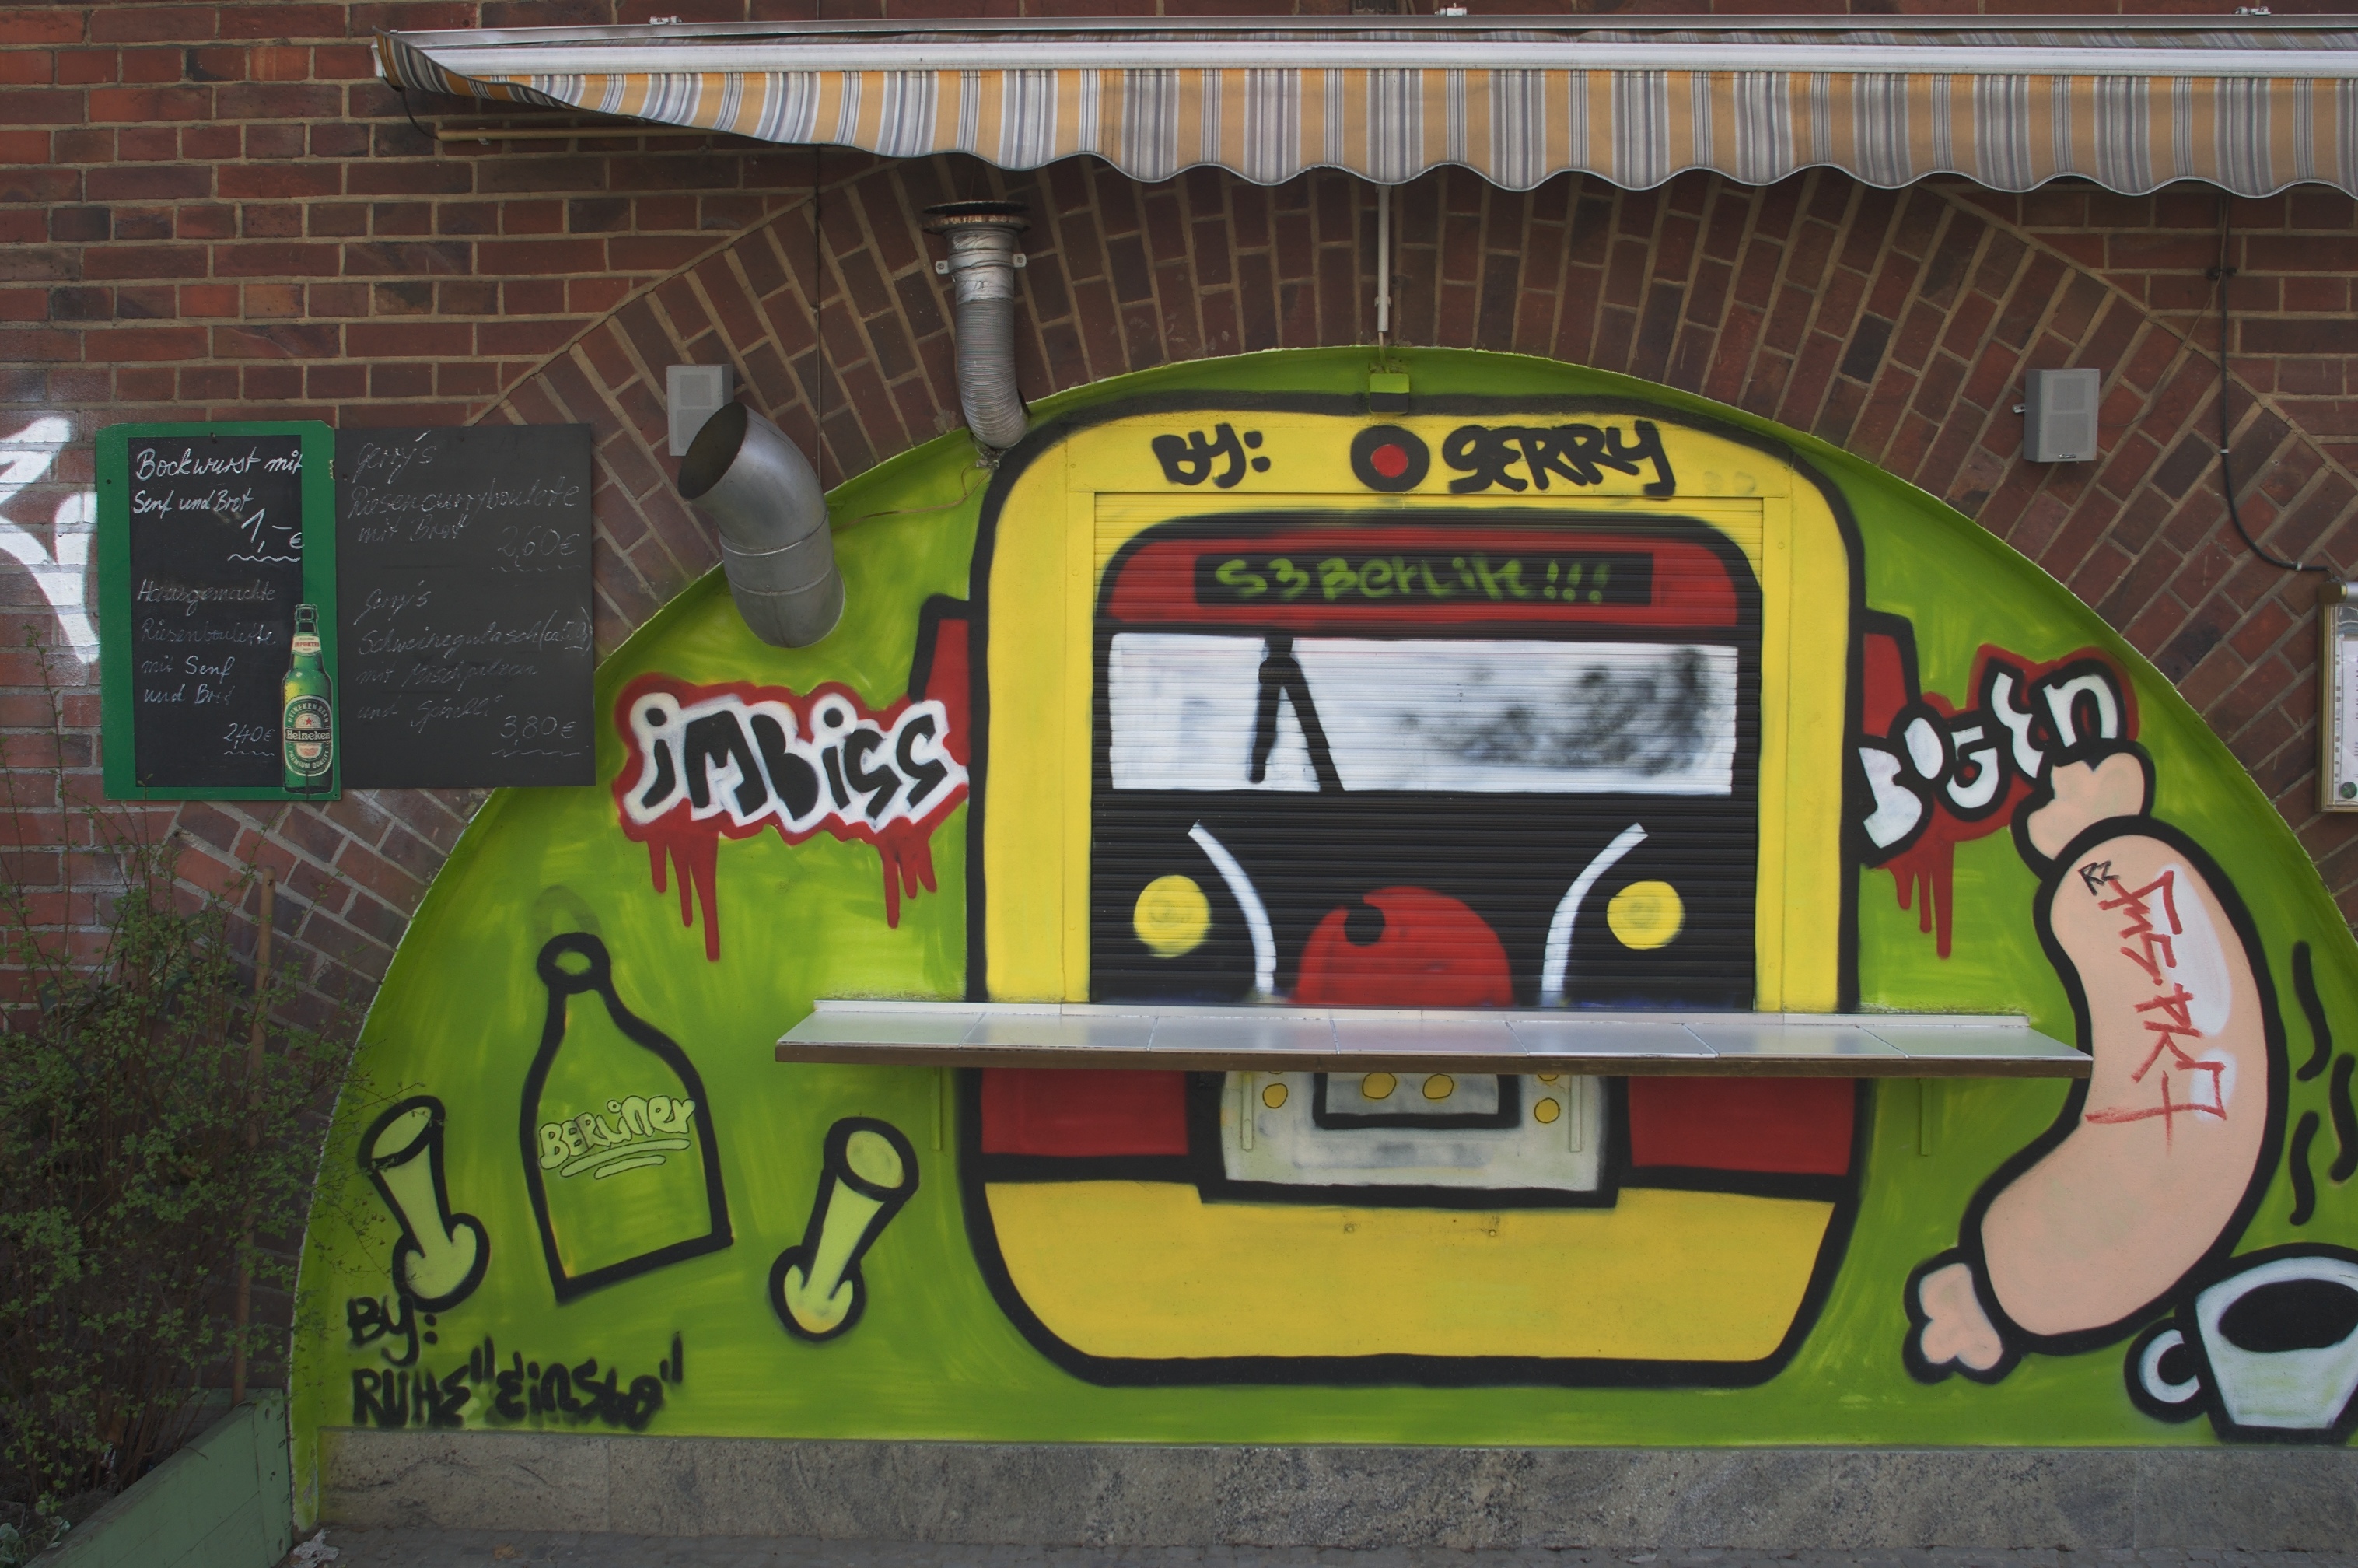
advertising, vehicle, graffiti, art, 2013, mural, rawtherapee, germany, deutschland, berlin, pentax, 20mm, lenstagged, steffenzahn, k100d, justpentax, iamflickr, cosina, voigtlander, skopar, colorskopar, cv20, colorskopar20mmf35slii, 20mmf35slii, voigtlander20mm, cv2035, skopar20mmf35, cosinavoigtl nder, cosinavoigtl ndercolorskopar20mmf35, voigtl nder20mmf35colorskoparslii, voigtl nder20mmf35, sport venue